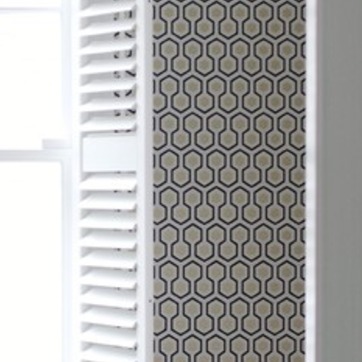
Material: wallpaper